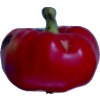
Label: red_pepper